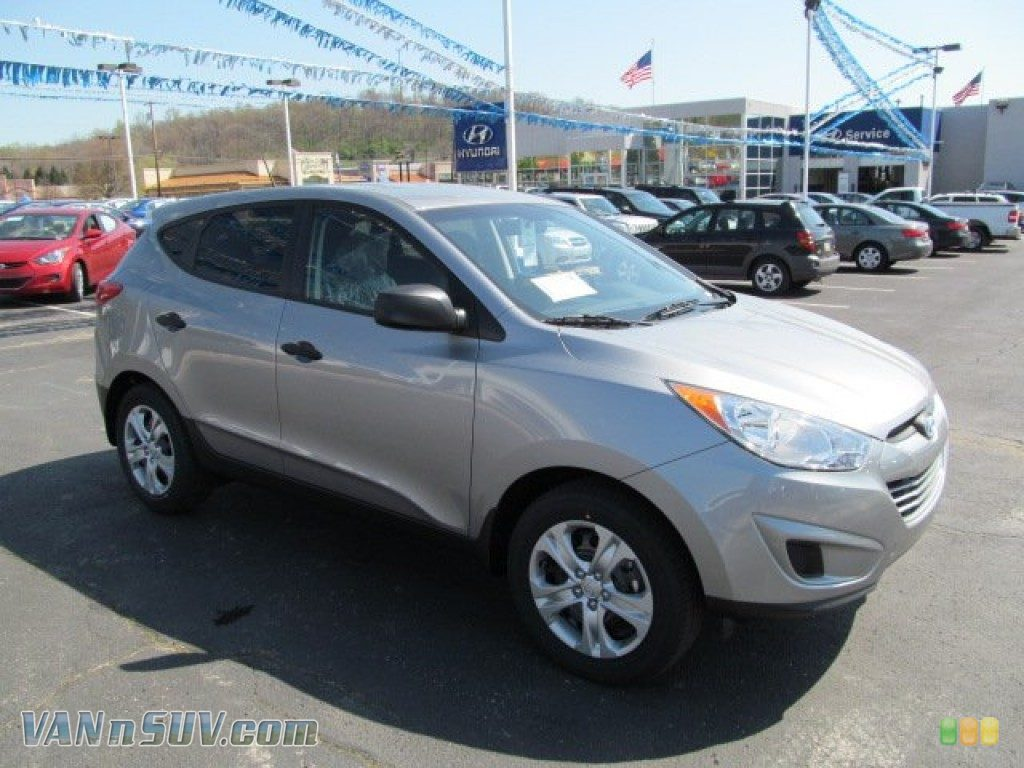
Car model: 2012 Hyundai Tucson SUV